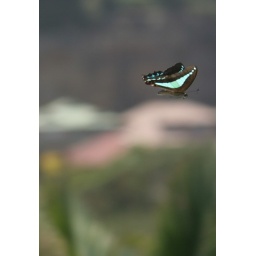
blue butterfly flying over my balcony tiredless - escaping from her death - flying to freedom -